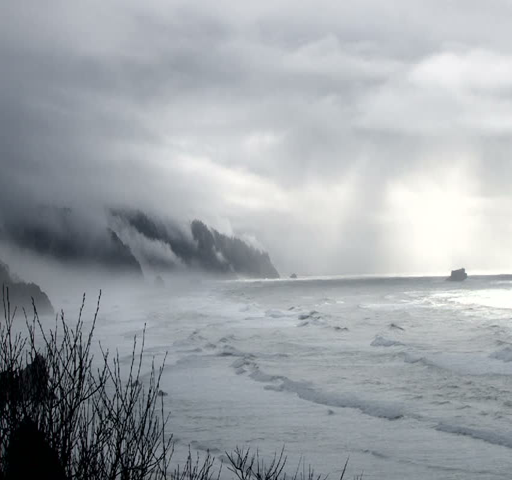
storm brings rain and fog to the coastline